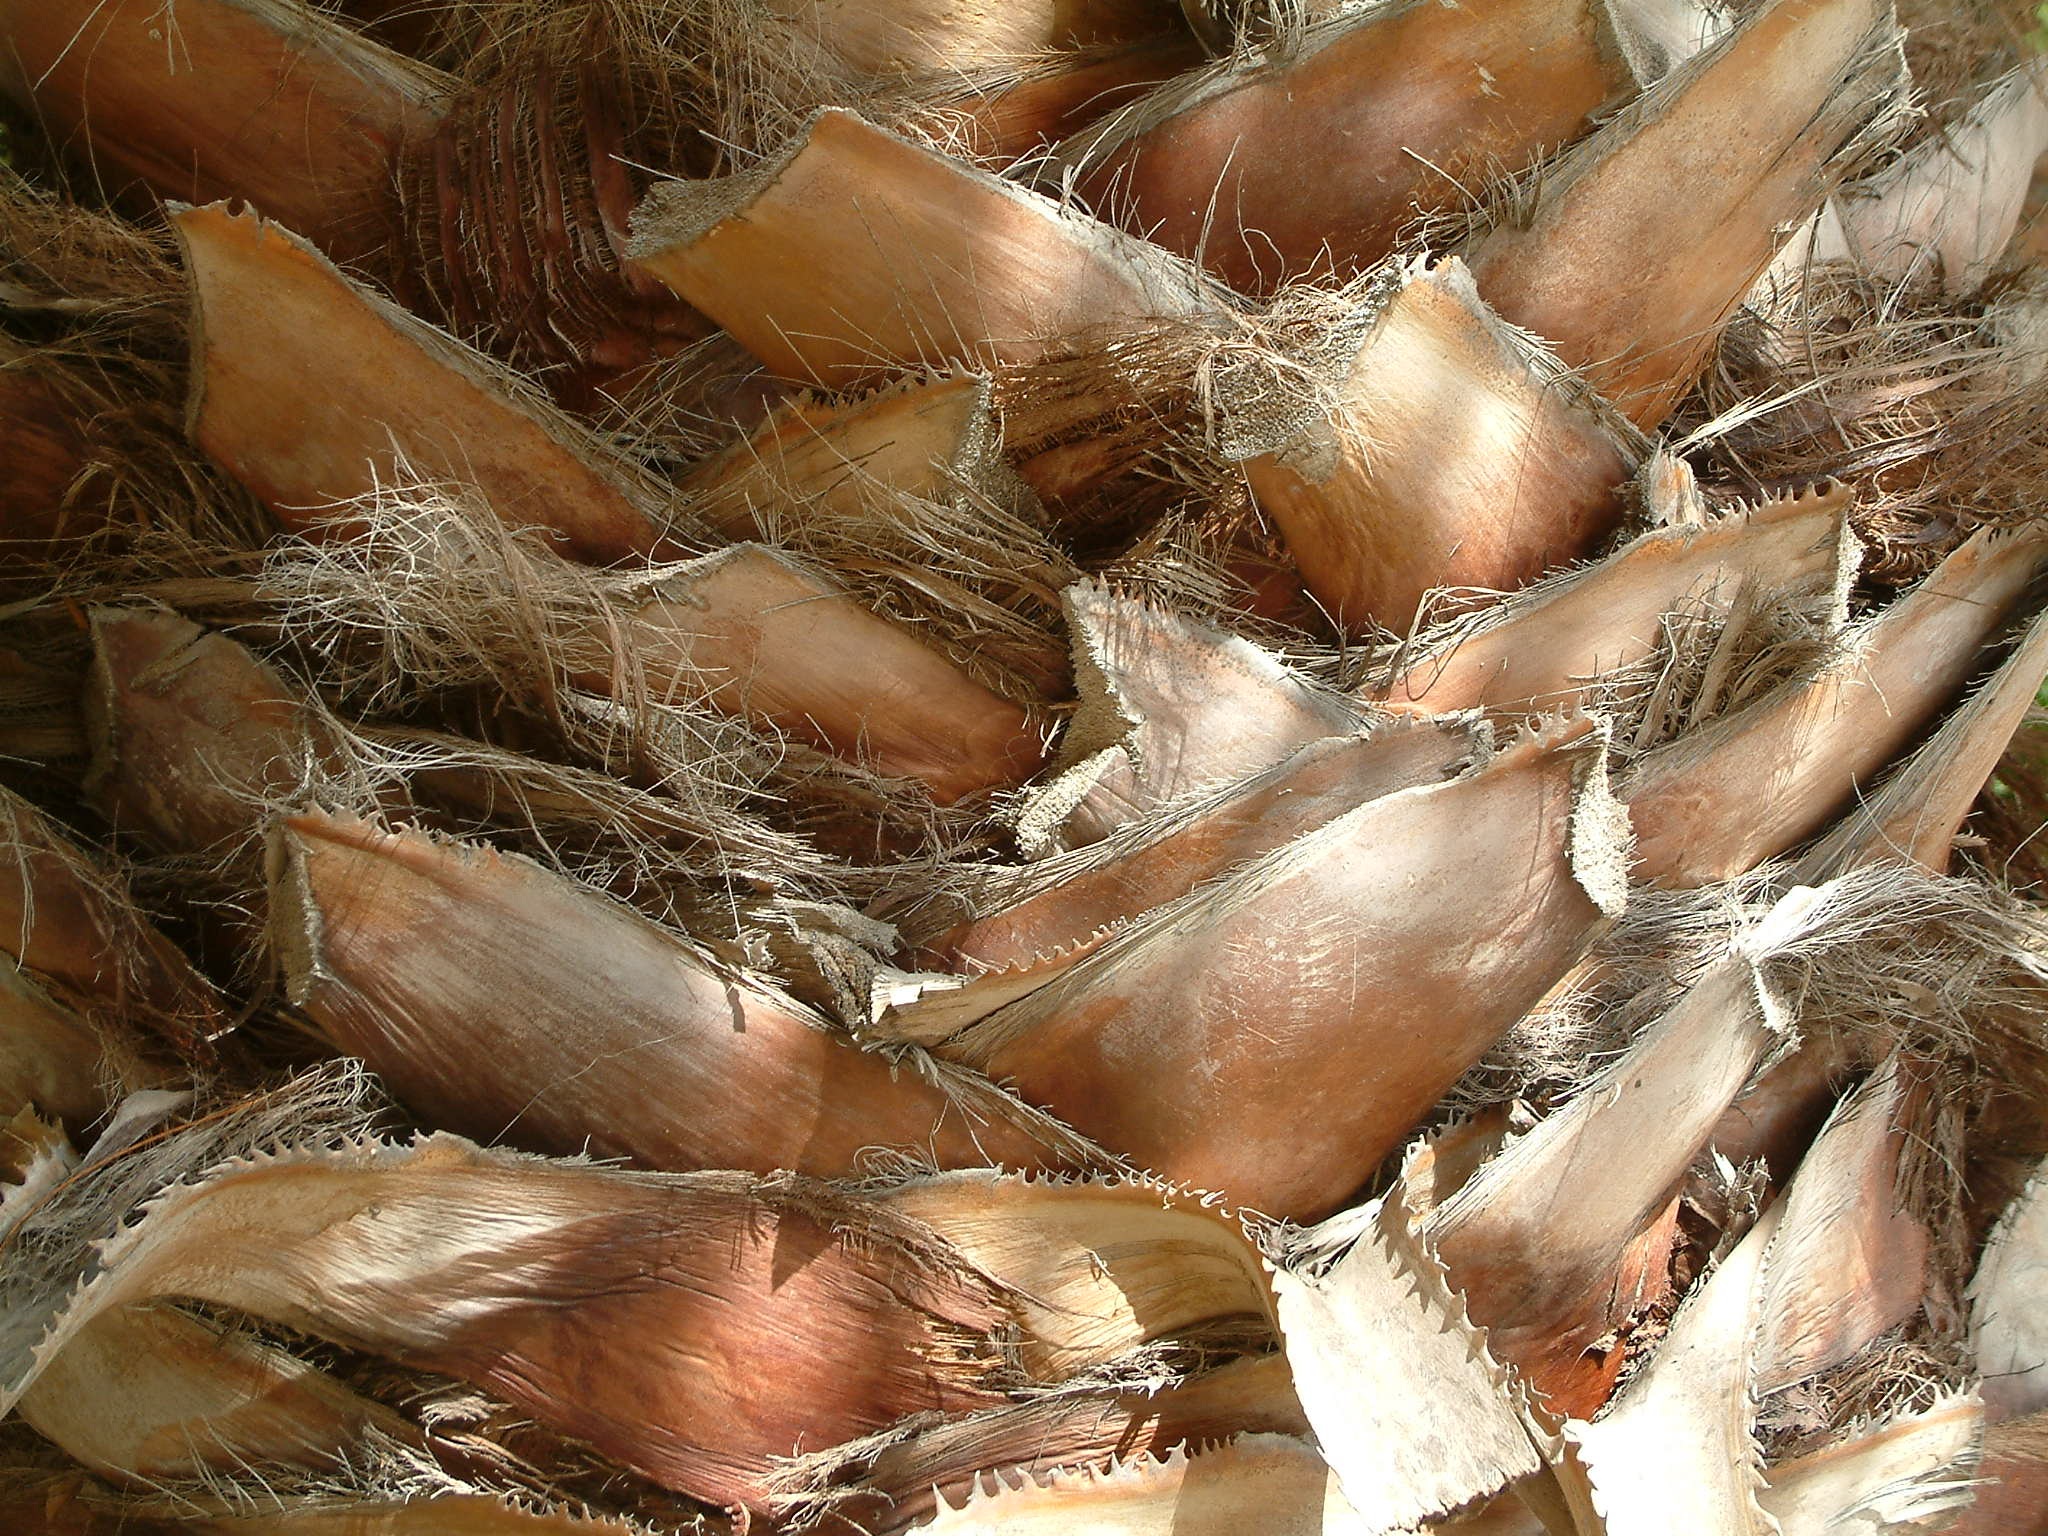
tree, nature, structure, plant, wood, leaf, food, palm, produce, vegetable, coconut, flowering plant, shallot, grass family, land plant